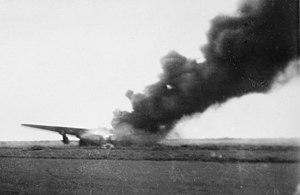
L’attaque sur Broome est l'attaque aérienne japonaise du 3 mars 1942 de la ville de Broome, en Australie. La ville était ciblée pour être un point d'escale d'avions venant ou revenant des Indes orientales néerlandaises et de grandes villes australiennes ainsi qu'une importante base alliée à la suite de l'invasion de Java. 88 personnes sont mortes dans l'attaque.